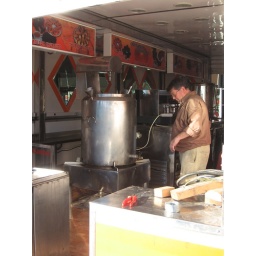
Churro trailer near the Isabel bridge in Seville. This was written about in Frances Mayes' book &amp;quot;A Year in the World&amp;quot;